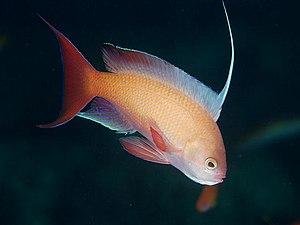
Les Serranidae constituent une vaste et très diversifiée famille de poissons marins dont les noms vernaculaires regroupent parfois plusieurs espèces différentes mais de la même famille.